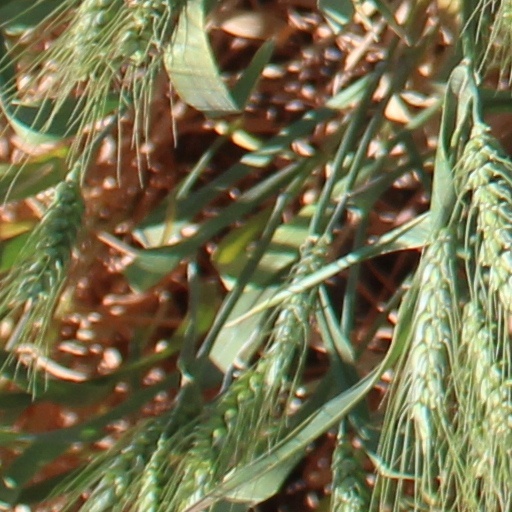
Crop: wheat